Interurban

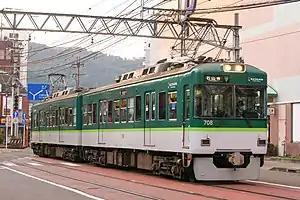
Keihan 700 Series streetrunning on the Ishiyama Sakamoto Line

However, a number of urban lines in Japan did close as late as the 2000s, with networks in Kitakyushu and Gifu being shut down.